Nereid Monument

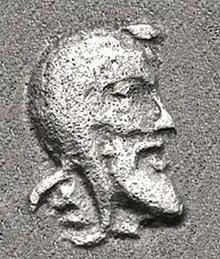
Portrait of King Arbinas, wearing the Achaemenid satrapal cap, from his coinage. Circa 430/20–400 BC

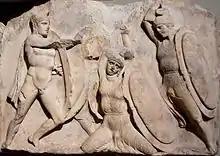
A young warrior dies. Block from the greater podium frieze

Lycia was conquered by Harpagus for the Achaemenid Persian Empire in approximately 540 BC, and his conquest of Xanthos is described by both Herodotus and Appian. For much of the 5th century BC, Athens dominated the lands bordering the Aegean Sea, and many of them, including Lycia, were paying protection money into the exchequer of the Athenian maritime empire, the Delian League, and land tax to the Persians. There is evidence of a fire that destroyed the wooden tombs and temples of Xanthos in around 470 BC. This fire was probably caused by Cimon of Athens when he attacked the sacred citadel in retaliation for the Achaemenid destruction of Athens by the Persians and their allies, including the Lycians, in 480 BC. The Xanthians, under their dynast, Kuprilli, rebuilt the buildings in stone.